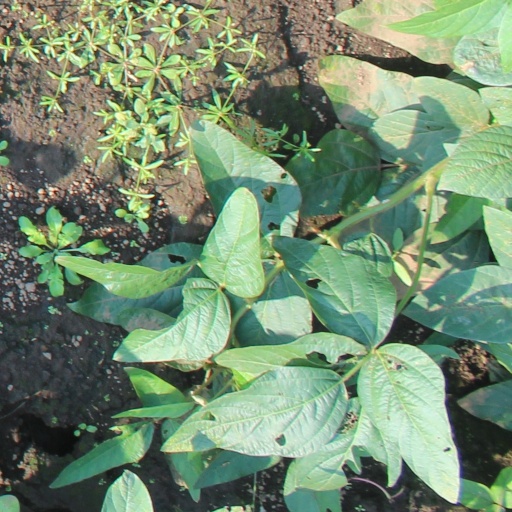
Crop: soybean